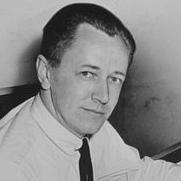
Age: 33